Siege of Faenza

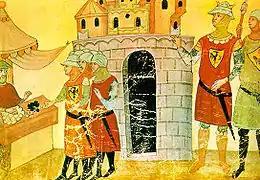
Frederick II paid his troops with leather coins during the sieges of Brescia and Faenza "Nuova Cronica" (c. 1348).

When the siege of Faenza began in August 1240, the citizens of Faenza were at first encouraged when they saw that Frederick II did not have hard currency to pay his soldiers and resorted to "coins" struck from leather. However, the citizens were soon discouraged when they saw that Frederick II's intrinsically worthless leather "coins" were readily accepted upon his word by his army. Frederick II attempted to negotiate a surrender however the Faenzans were told by Gregory IX's emissaries that help from the Milanese and the Bolognese would be forthcoming.